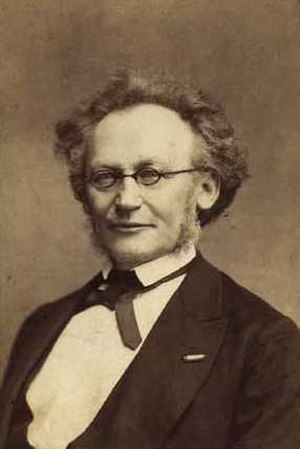
Japetus Steenstrup / Liv og gerning
Japetus Steenstrup 1871
Johannes Japetus Smith Steenstrup (8. marts 1813 - 20. juni 1897), naturforsker.
Johannes Japetus Smith Steenstrup var en dansk naturforsker, særlig zoolog. Han var broder til forfatteren Mathias Steenstrup og fader til historikeren Johannes Steenstrup.